Sokoto Caliphate

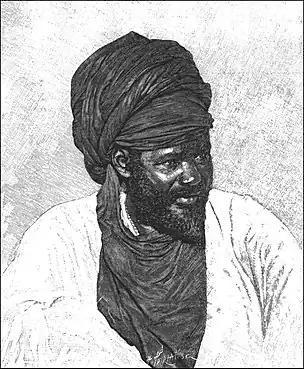
A brother of Sultan Umaru bin Ali (1888) by Élisée Reclus

From 1808 until the mid-1830s, the Sokoto state expanded, gradually annexing the plains to the west and key parts of Yorubaland. It became one of the largest states in Africa, stretching from modern-day Burkina Faso to Cameroon and including most of northern Nigeria and southern Niger. At its height, the Sokoto state included over 30 different emirates under its political structure. The political structure of the state was organized with the Sultan of Sokoto ruling from the city of Sokoto (and for a brief period under Muhammad Bello from Wurno). The leader of each emirate was appointed by the sultan as the flag-bearer for that city but was given wide independence and autonomy. Much of the growth of the state occurred through the establishment of an extensive system of ribats as part of the consolidation policy of Muhammed Bello, the second Sultan. Ribats were established, founding a number of new cities with walled fortresses, schools, markets, and other buildings. These proved crucial in expansion through developing new cities, settling the pastoral Fulani people, and supporting the growth of plantations which were vital to the economy.